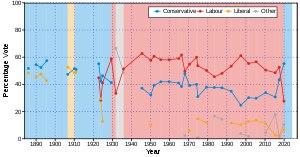
La circonscription de Bassetlaw est une circonscription parlementaire britannique située dans le Nottinghamshire, et représentée à la Chambre des Communes du Parlement britannique depuis 2019 par Brendan Clarke-Smith du Parti conservateur.